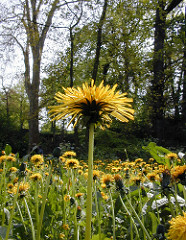
Flower: dandelion